NOWKR

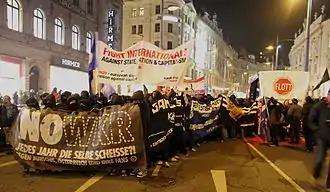
″Each year the same shit?!″, NOWKR demonstration 2012

NOWKR (short for No WKR Ball) was a radical-left, anticapitalist and antifascist alliance against a ball now organized by Austria's right-wing Freedom Party. The alliance was created in 2008 and ever since has caused uproar among politicians, the media and the police. The group dissolved itself in February 2015.